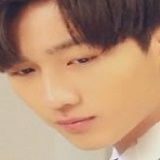
diễn viên Lý Hoành Nghị